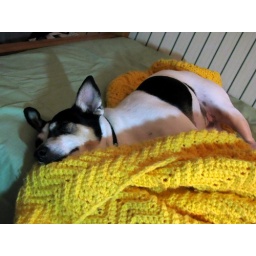
Quick brown foxes would have no problem jumping over this lazy dog